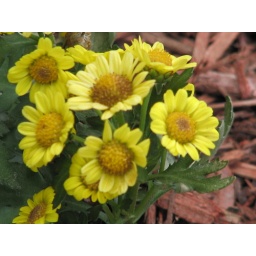
yellow flower by bigshoot1966